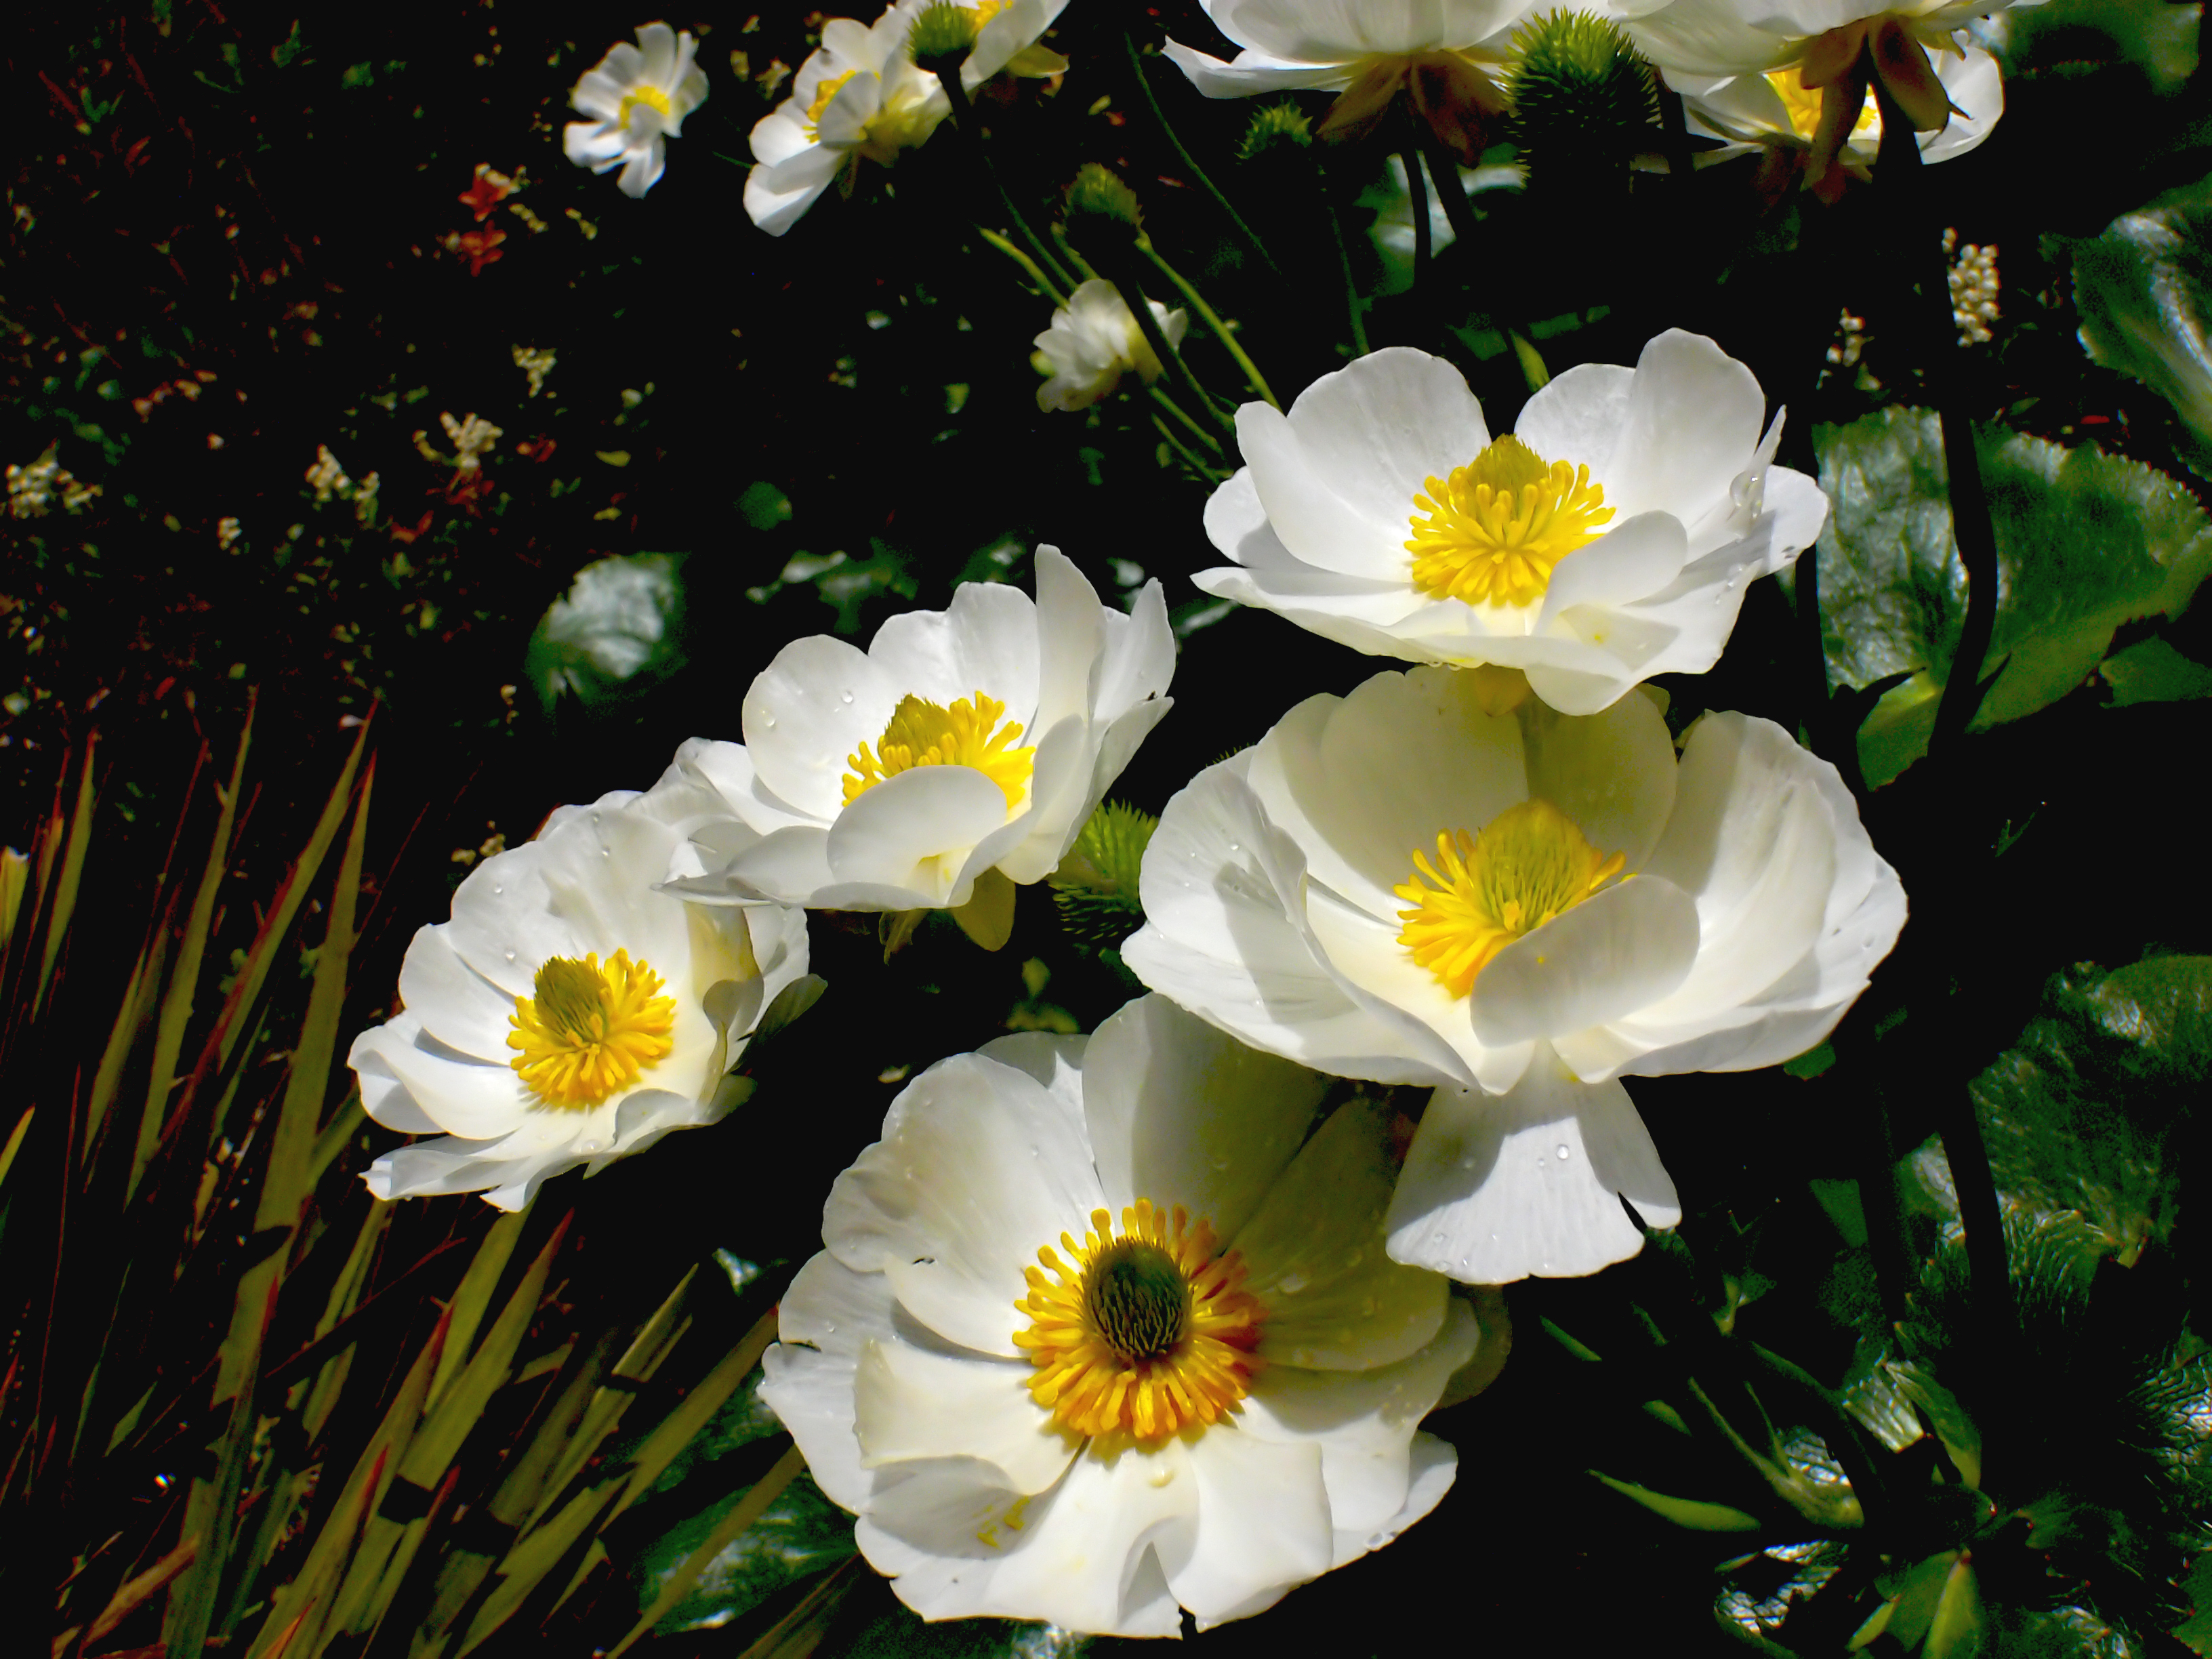
blossom, plant, flower, petal, botany, flora, wildflower, whiteflowers, newzealand, ranunculuslyallii, mountcooklily, mountcooklilies, buttercup, mountainbuttercup, mountcookbuttercup, flowering plant, land plant